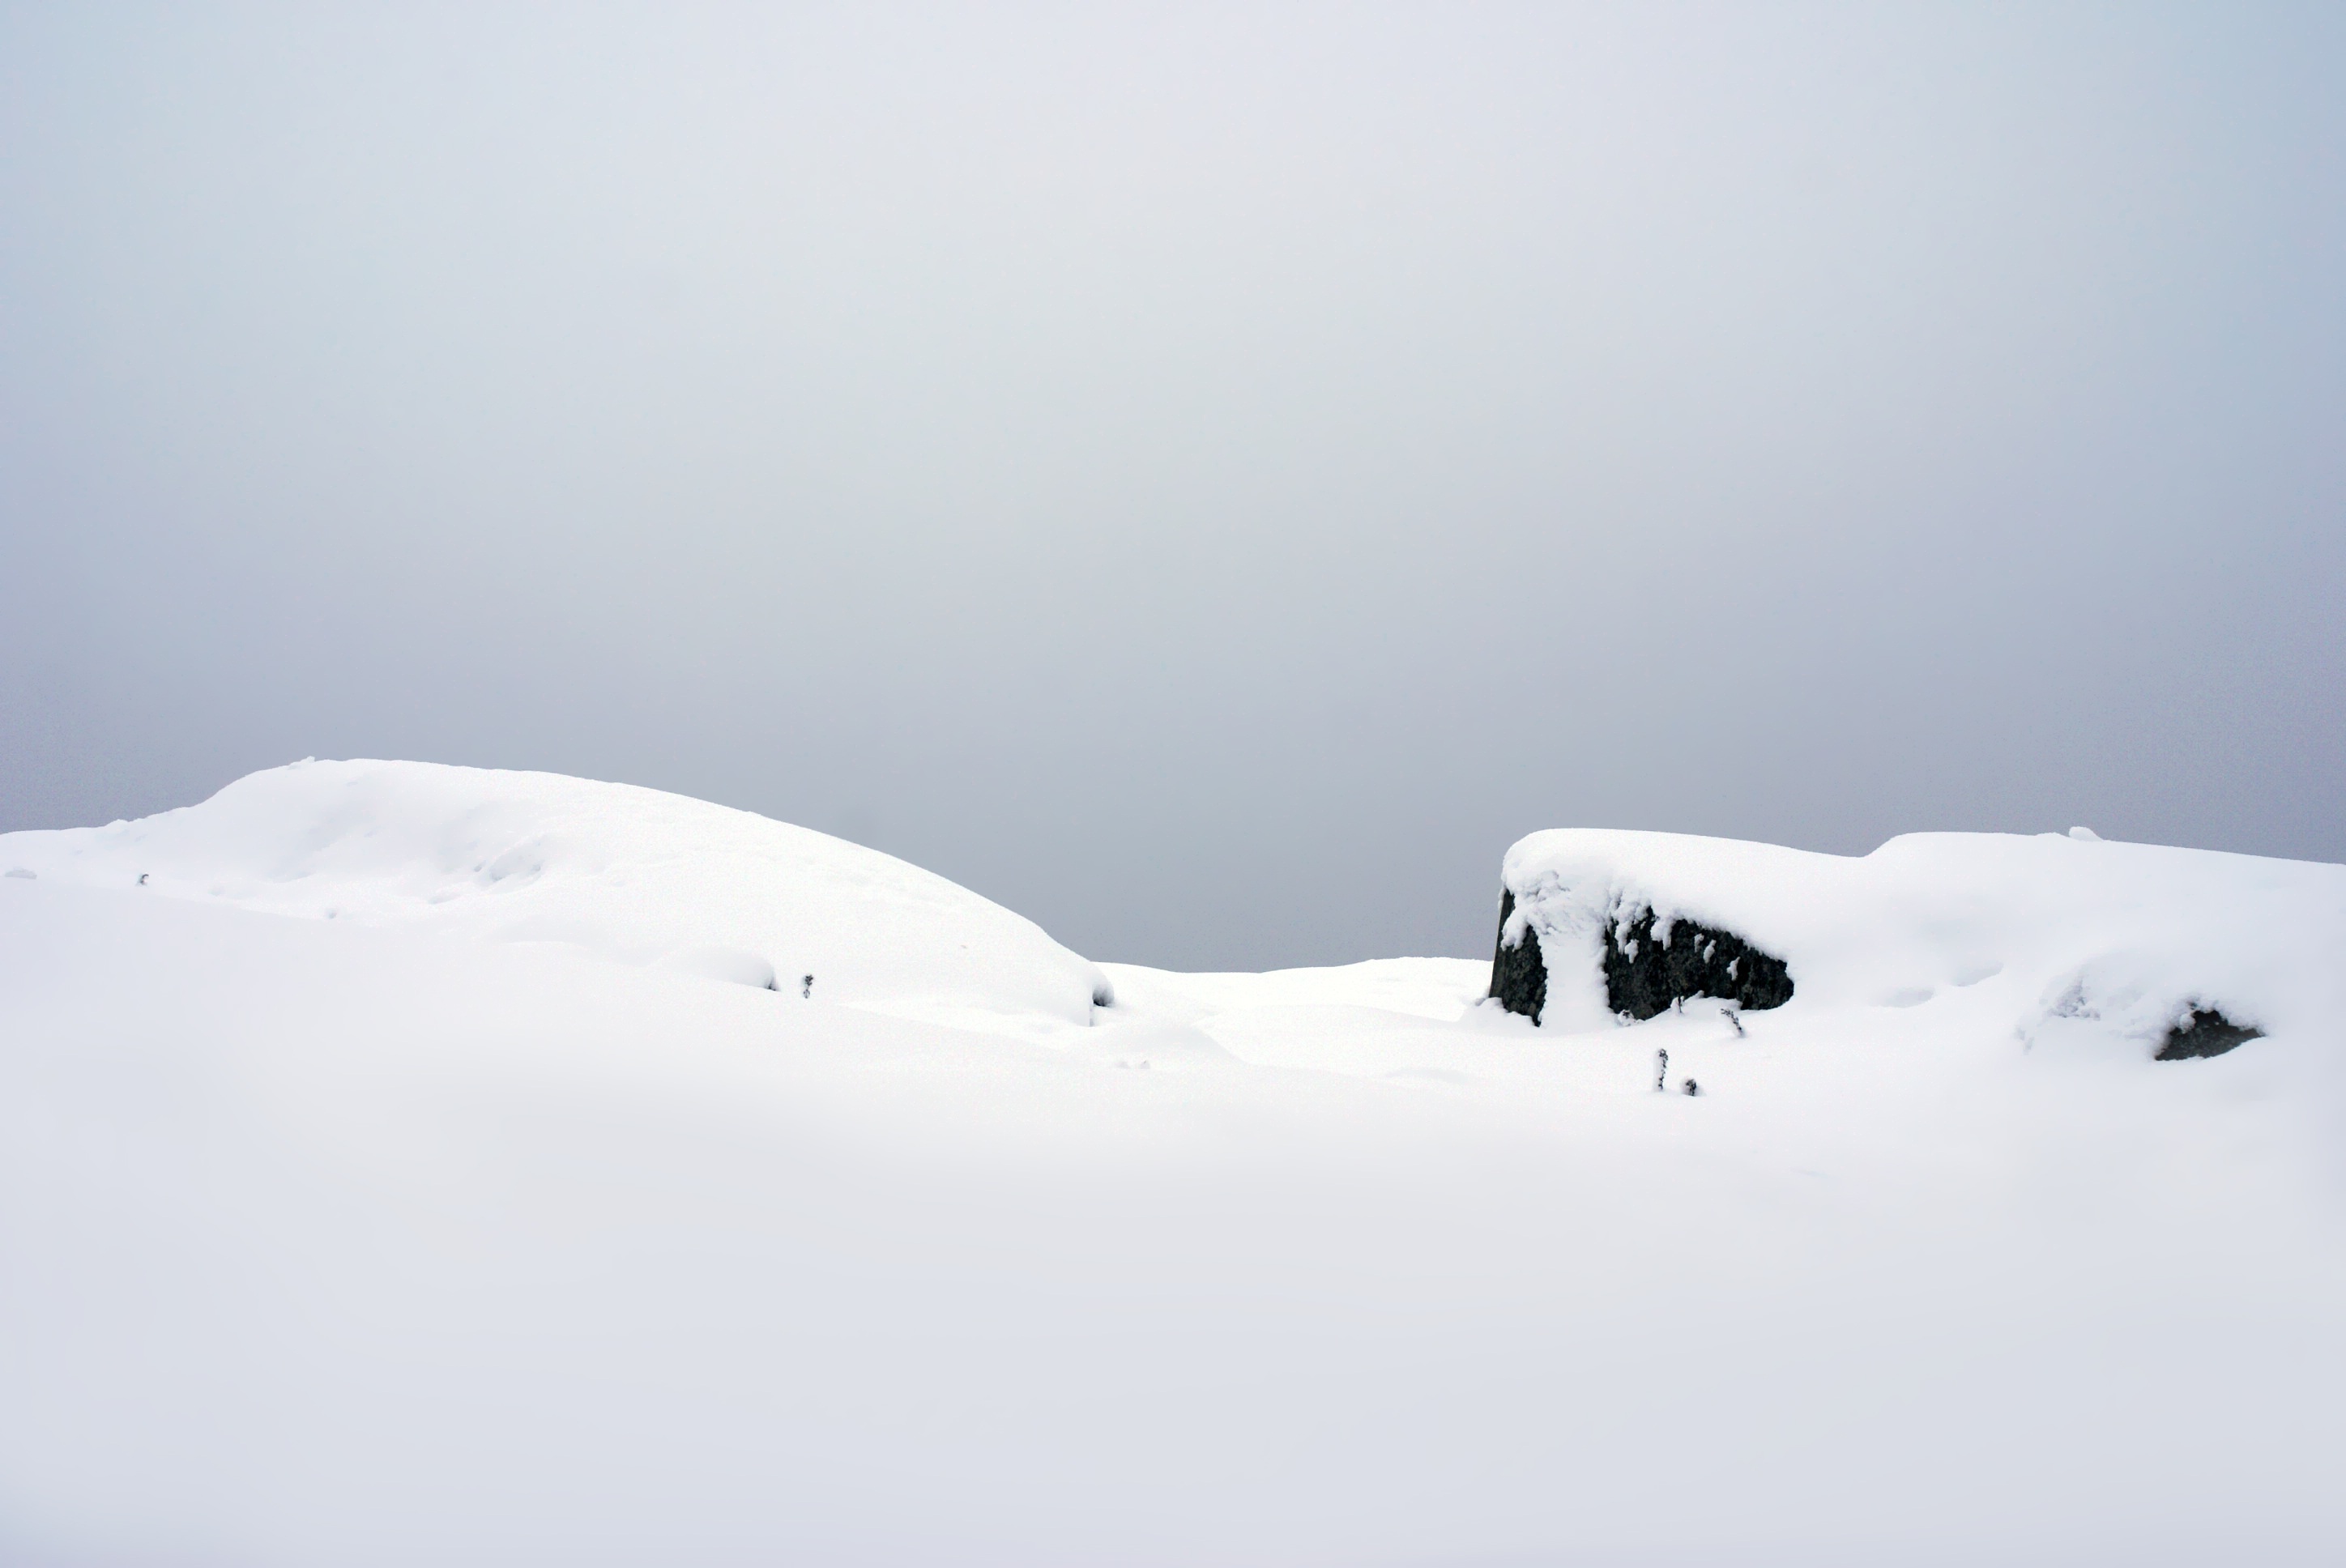
mountain, snow, cold, winter, white, ice, weather, snowy, arctic, season, sweden, landscapes, blizzard, freezing, uppsala, arctic ocean, atmospheric phenomenon, geological phenomenon, winter storm